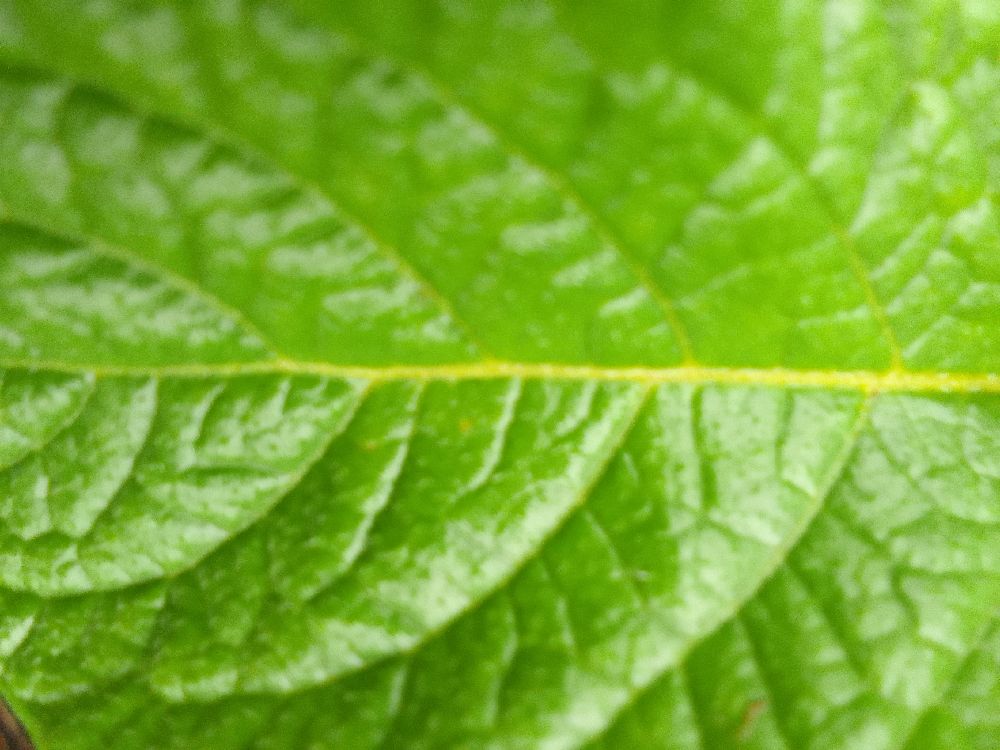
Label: Healthy